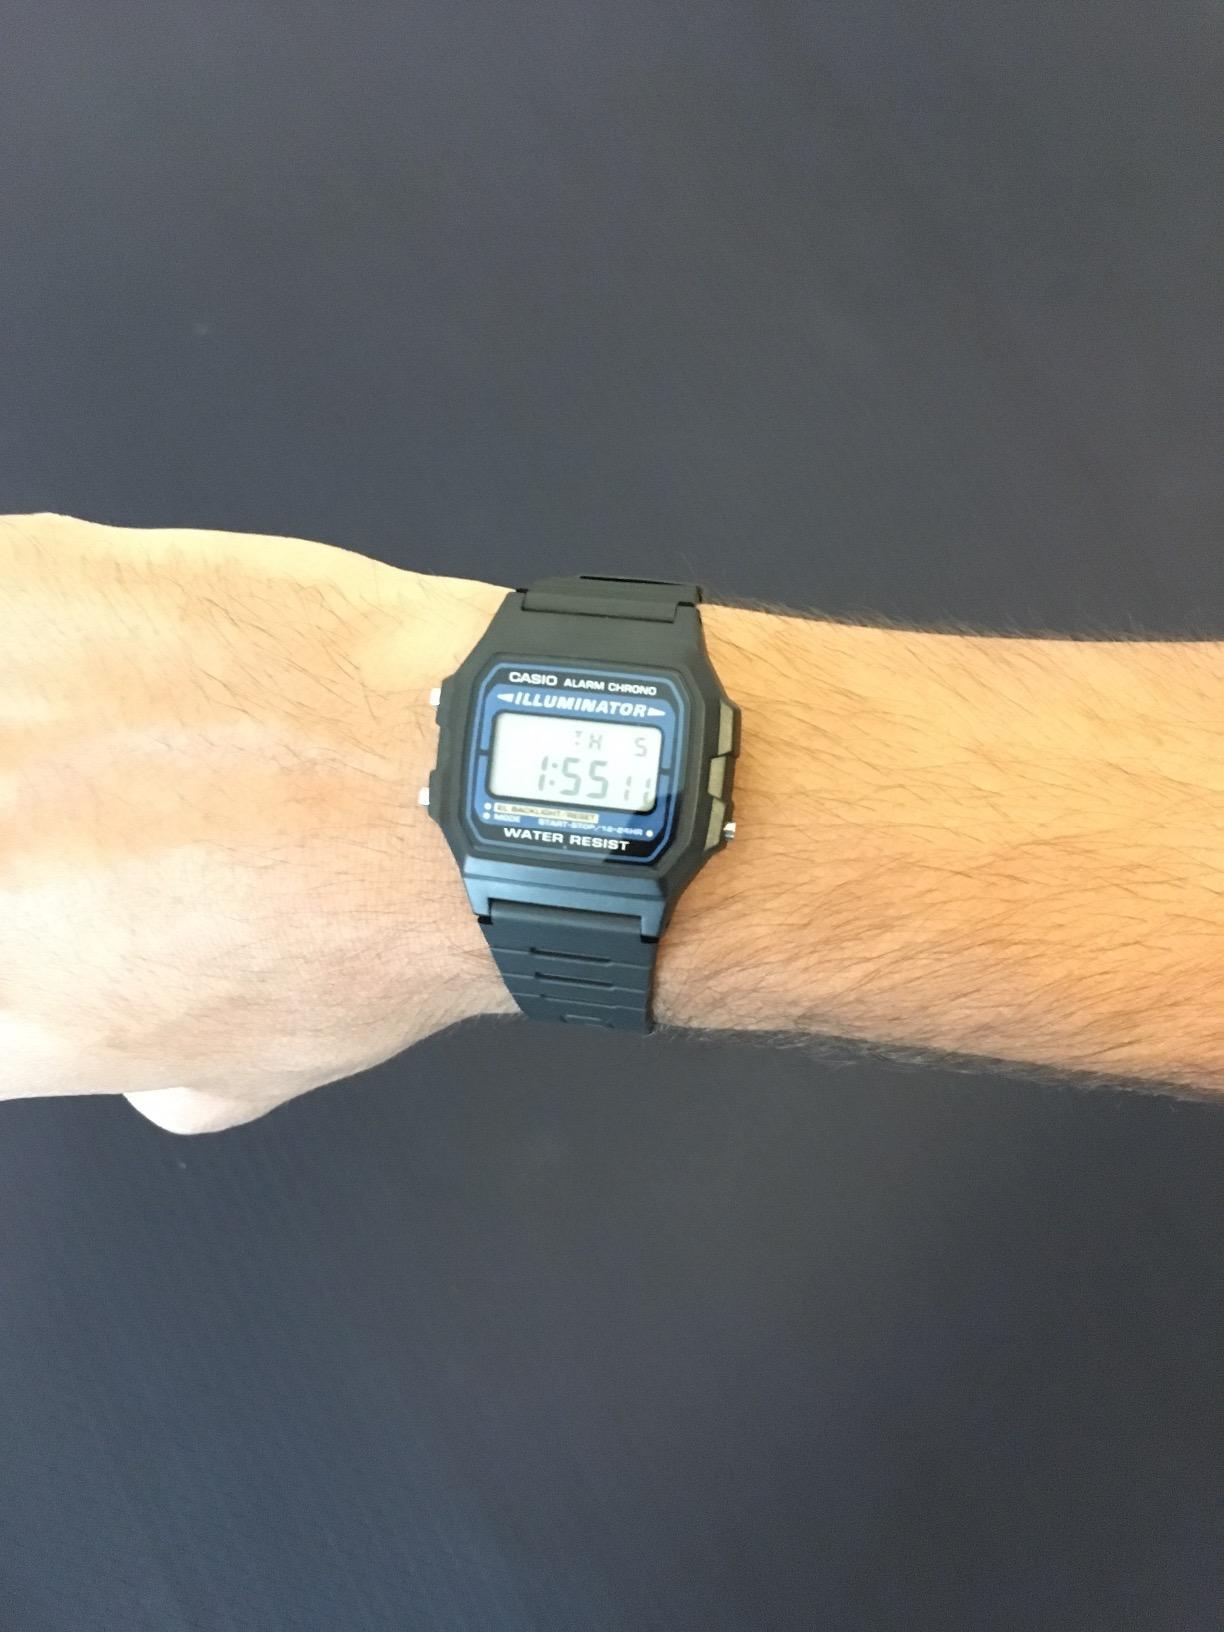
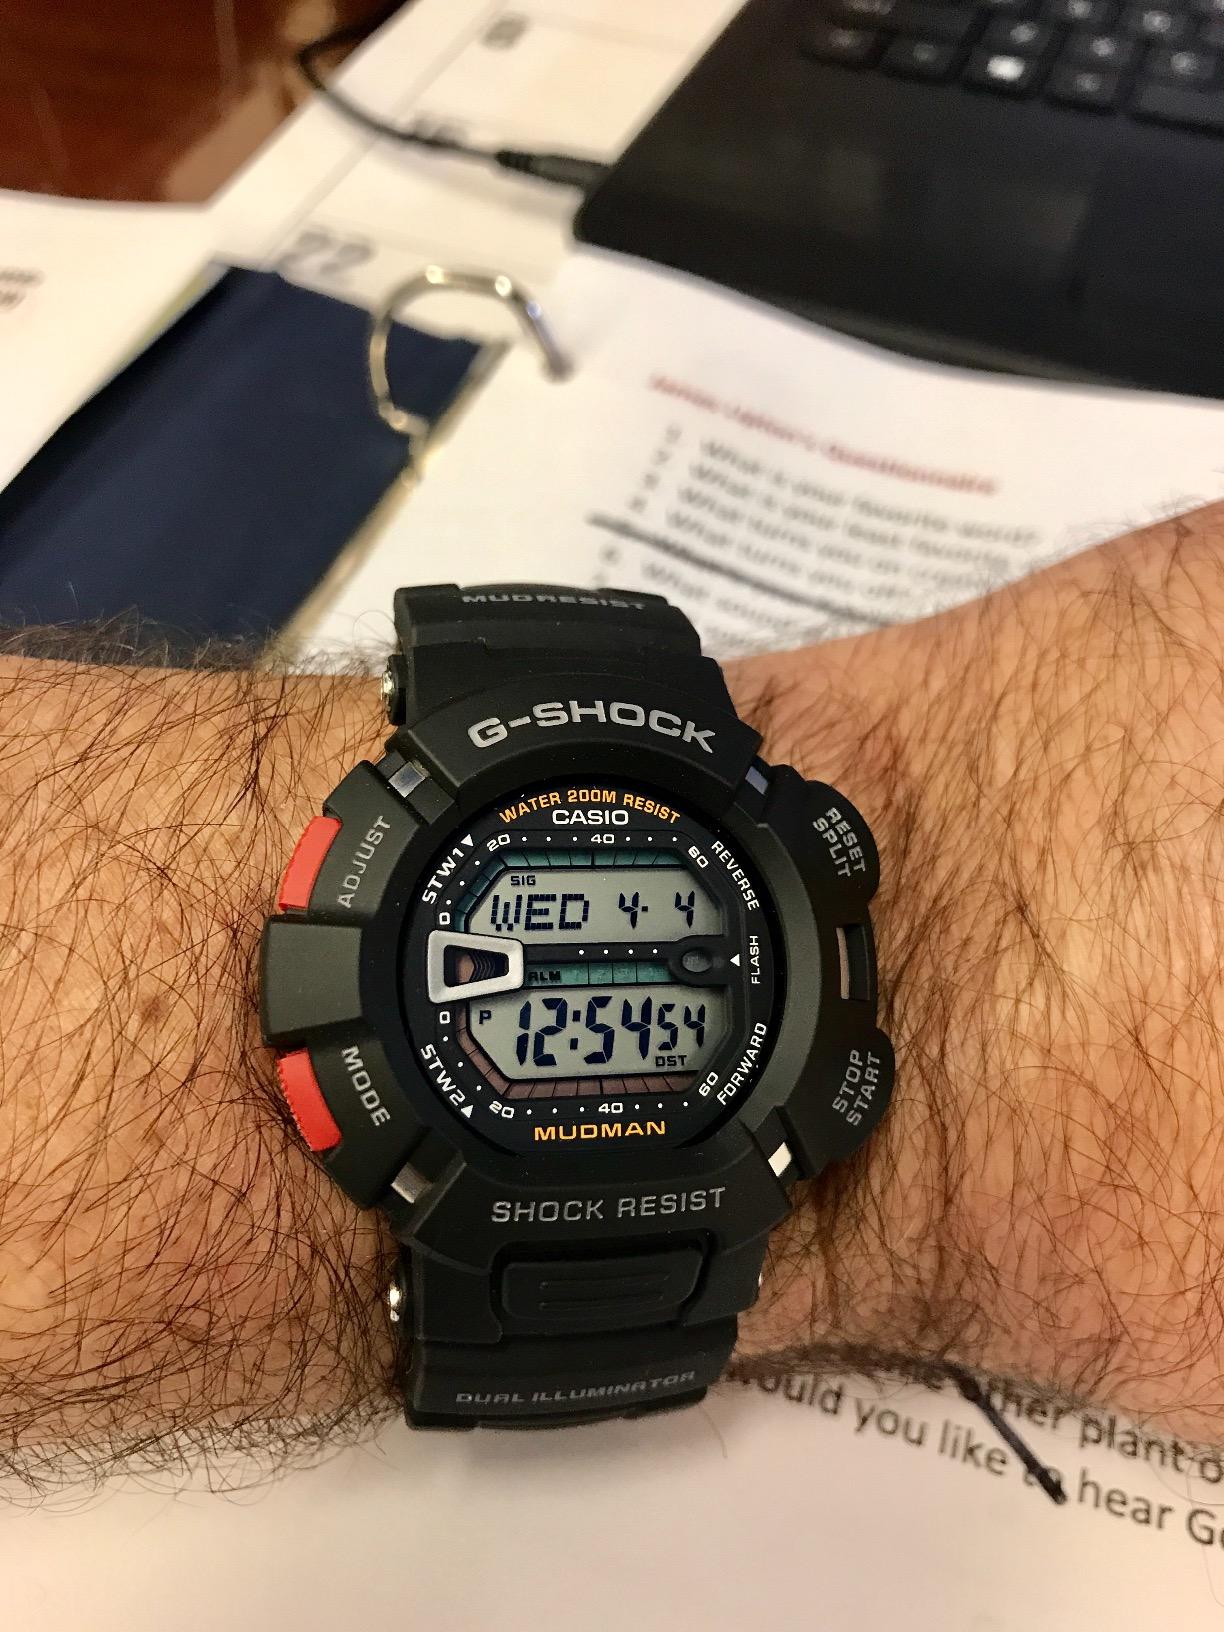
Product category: accessories_watch
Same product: no